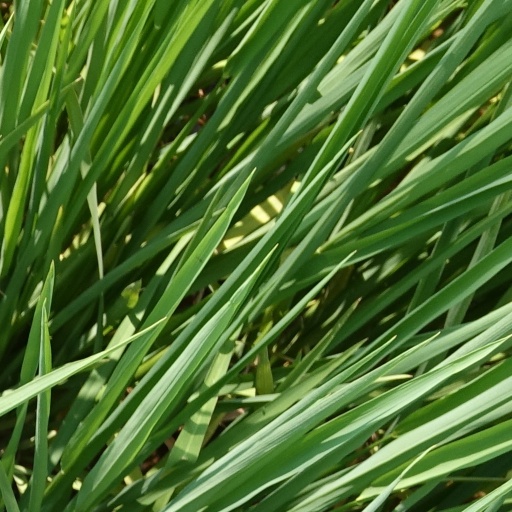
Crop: rice